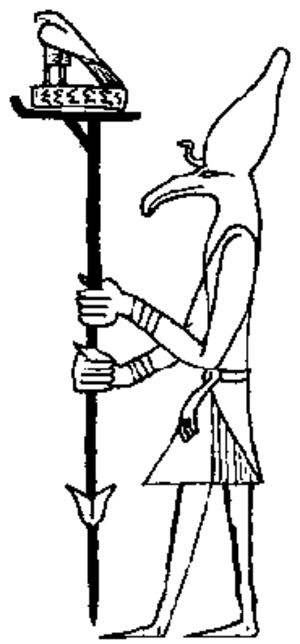
Ach est une divinité libyenne, et une divinité égyptienne d'origine libyque, dieu du désert libyen du Sahara.